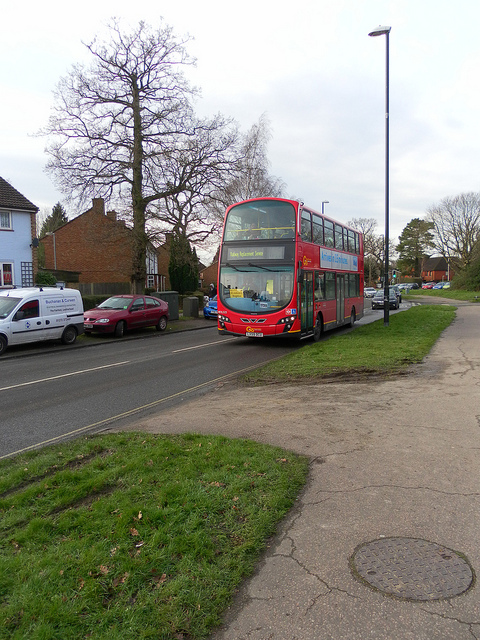
A bus drives down the street in a residential area.

A double high bus that is inside of the road.

A big red bus is traveling down the road.

The double decker bus is driving down a neighborhood street.

A large doubledecker red bus driving down the road.